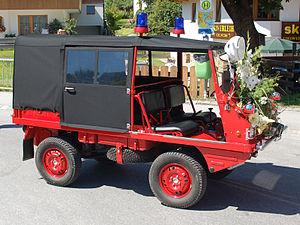
Le Steyr-Puch Haflinger est un véhicule tout-terrain léger de la marque autrichienne Steyr-Puch. Il a été produit entre 1959 et 1974, principalement comme véhicule militaire pour l'armée autrichienne et suisse, mais aussi comme véhicule civil. Son nom a été choisi en référence aux poneys Haflinger, également robustes et autrichiens.